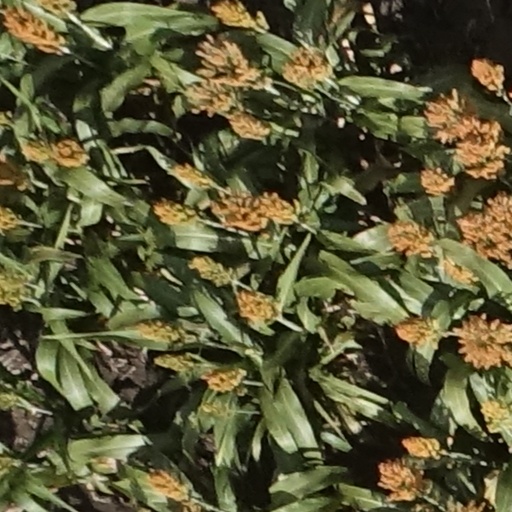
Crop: sorghum